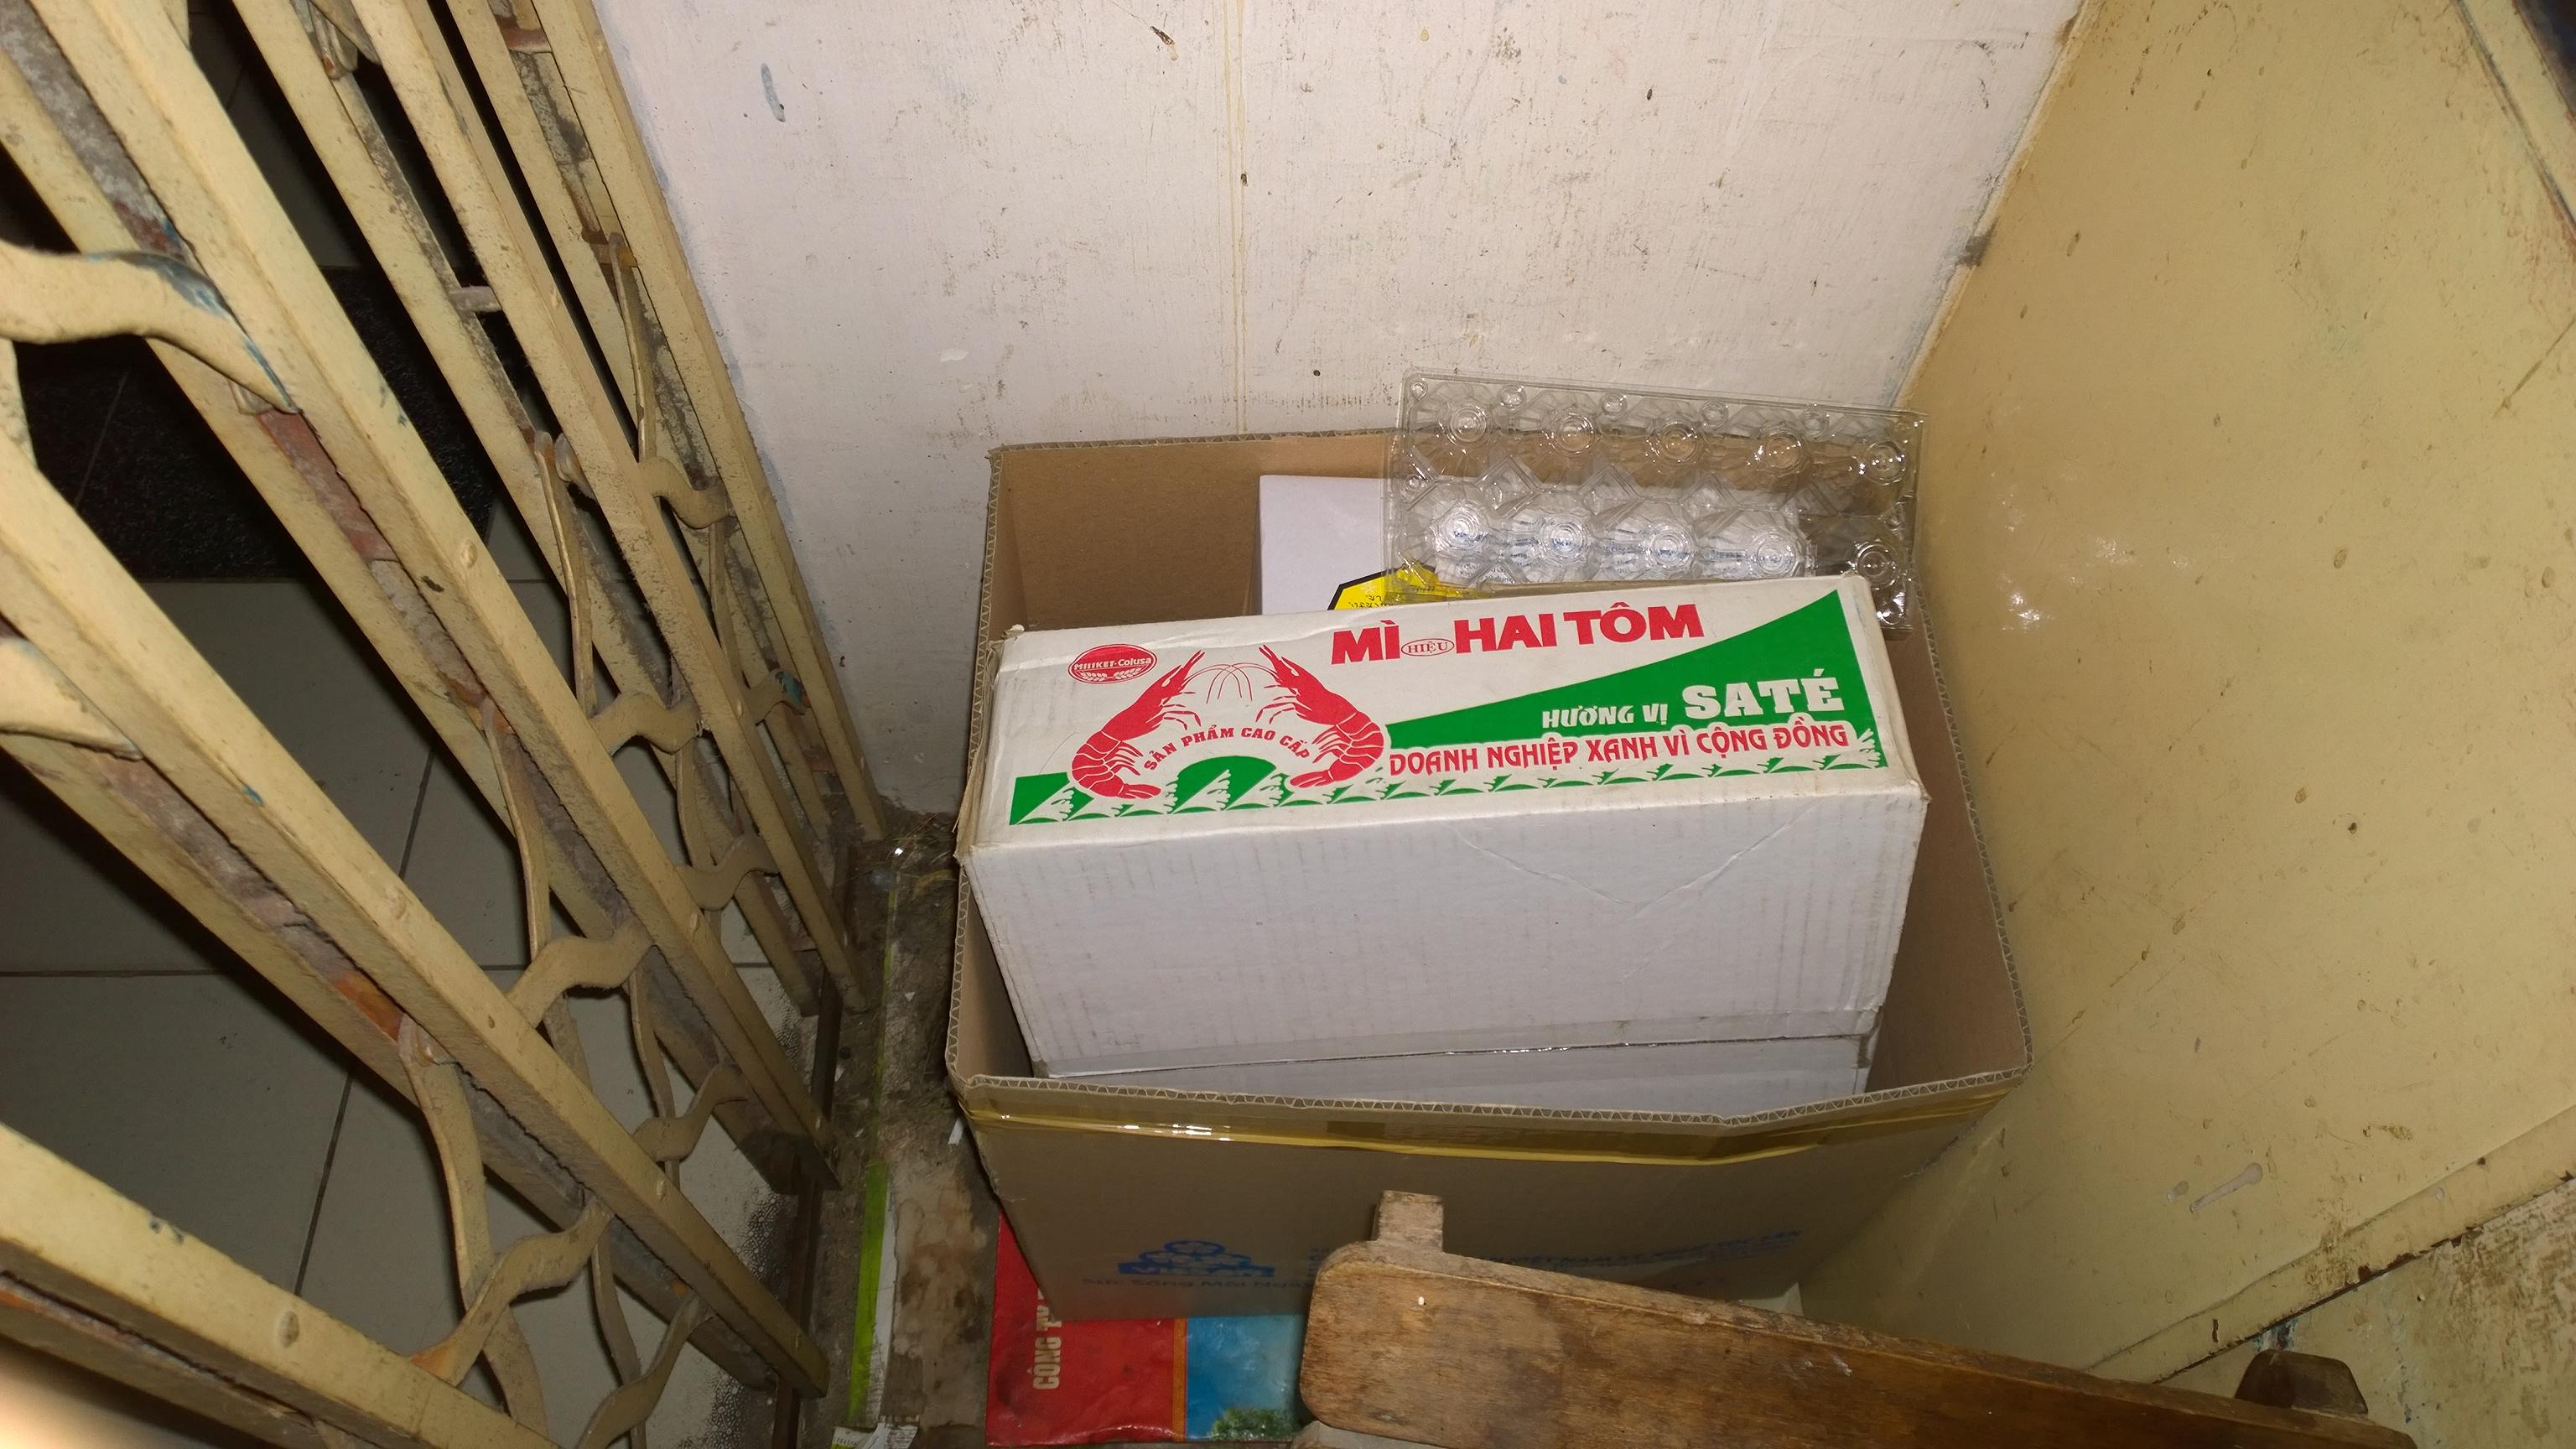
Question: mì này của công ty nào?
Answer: của công ty miliket-colusa